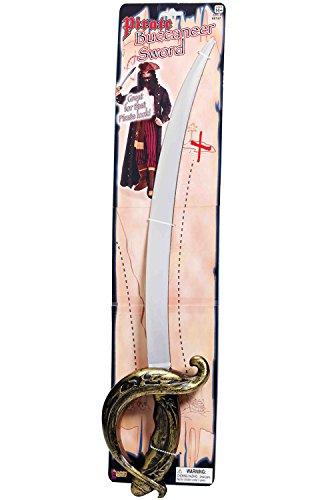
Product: Pirate Buccaneer Sword
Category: Toys & Games | Dress Up & Pretend Play | Pretend Play
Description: Great pirate cutlass play sword.
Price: $16.52